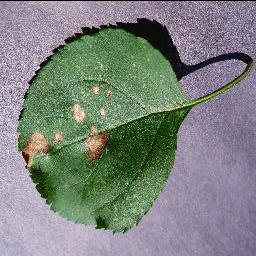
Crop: apple
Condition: black_rot